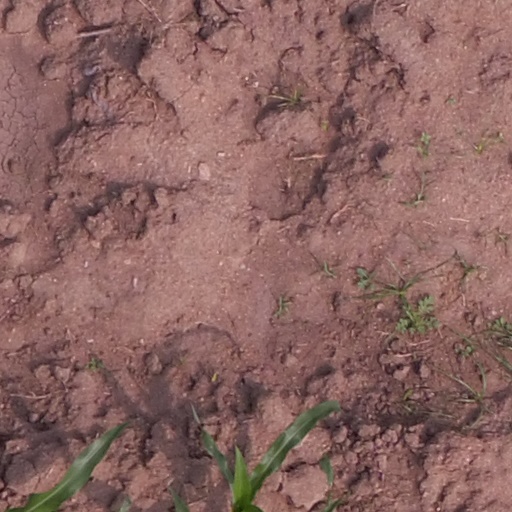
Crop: maize; corn